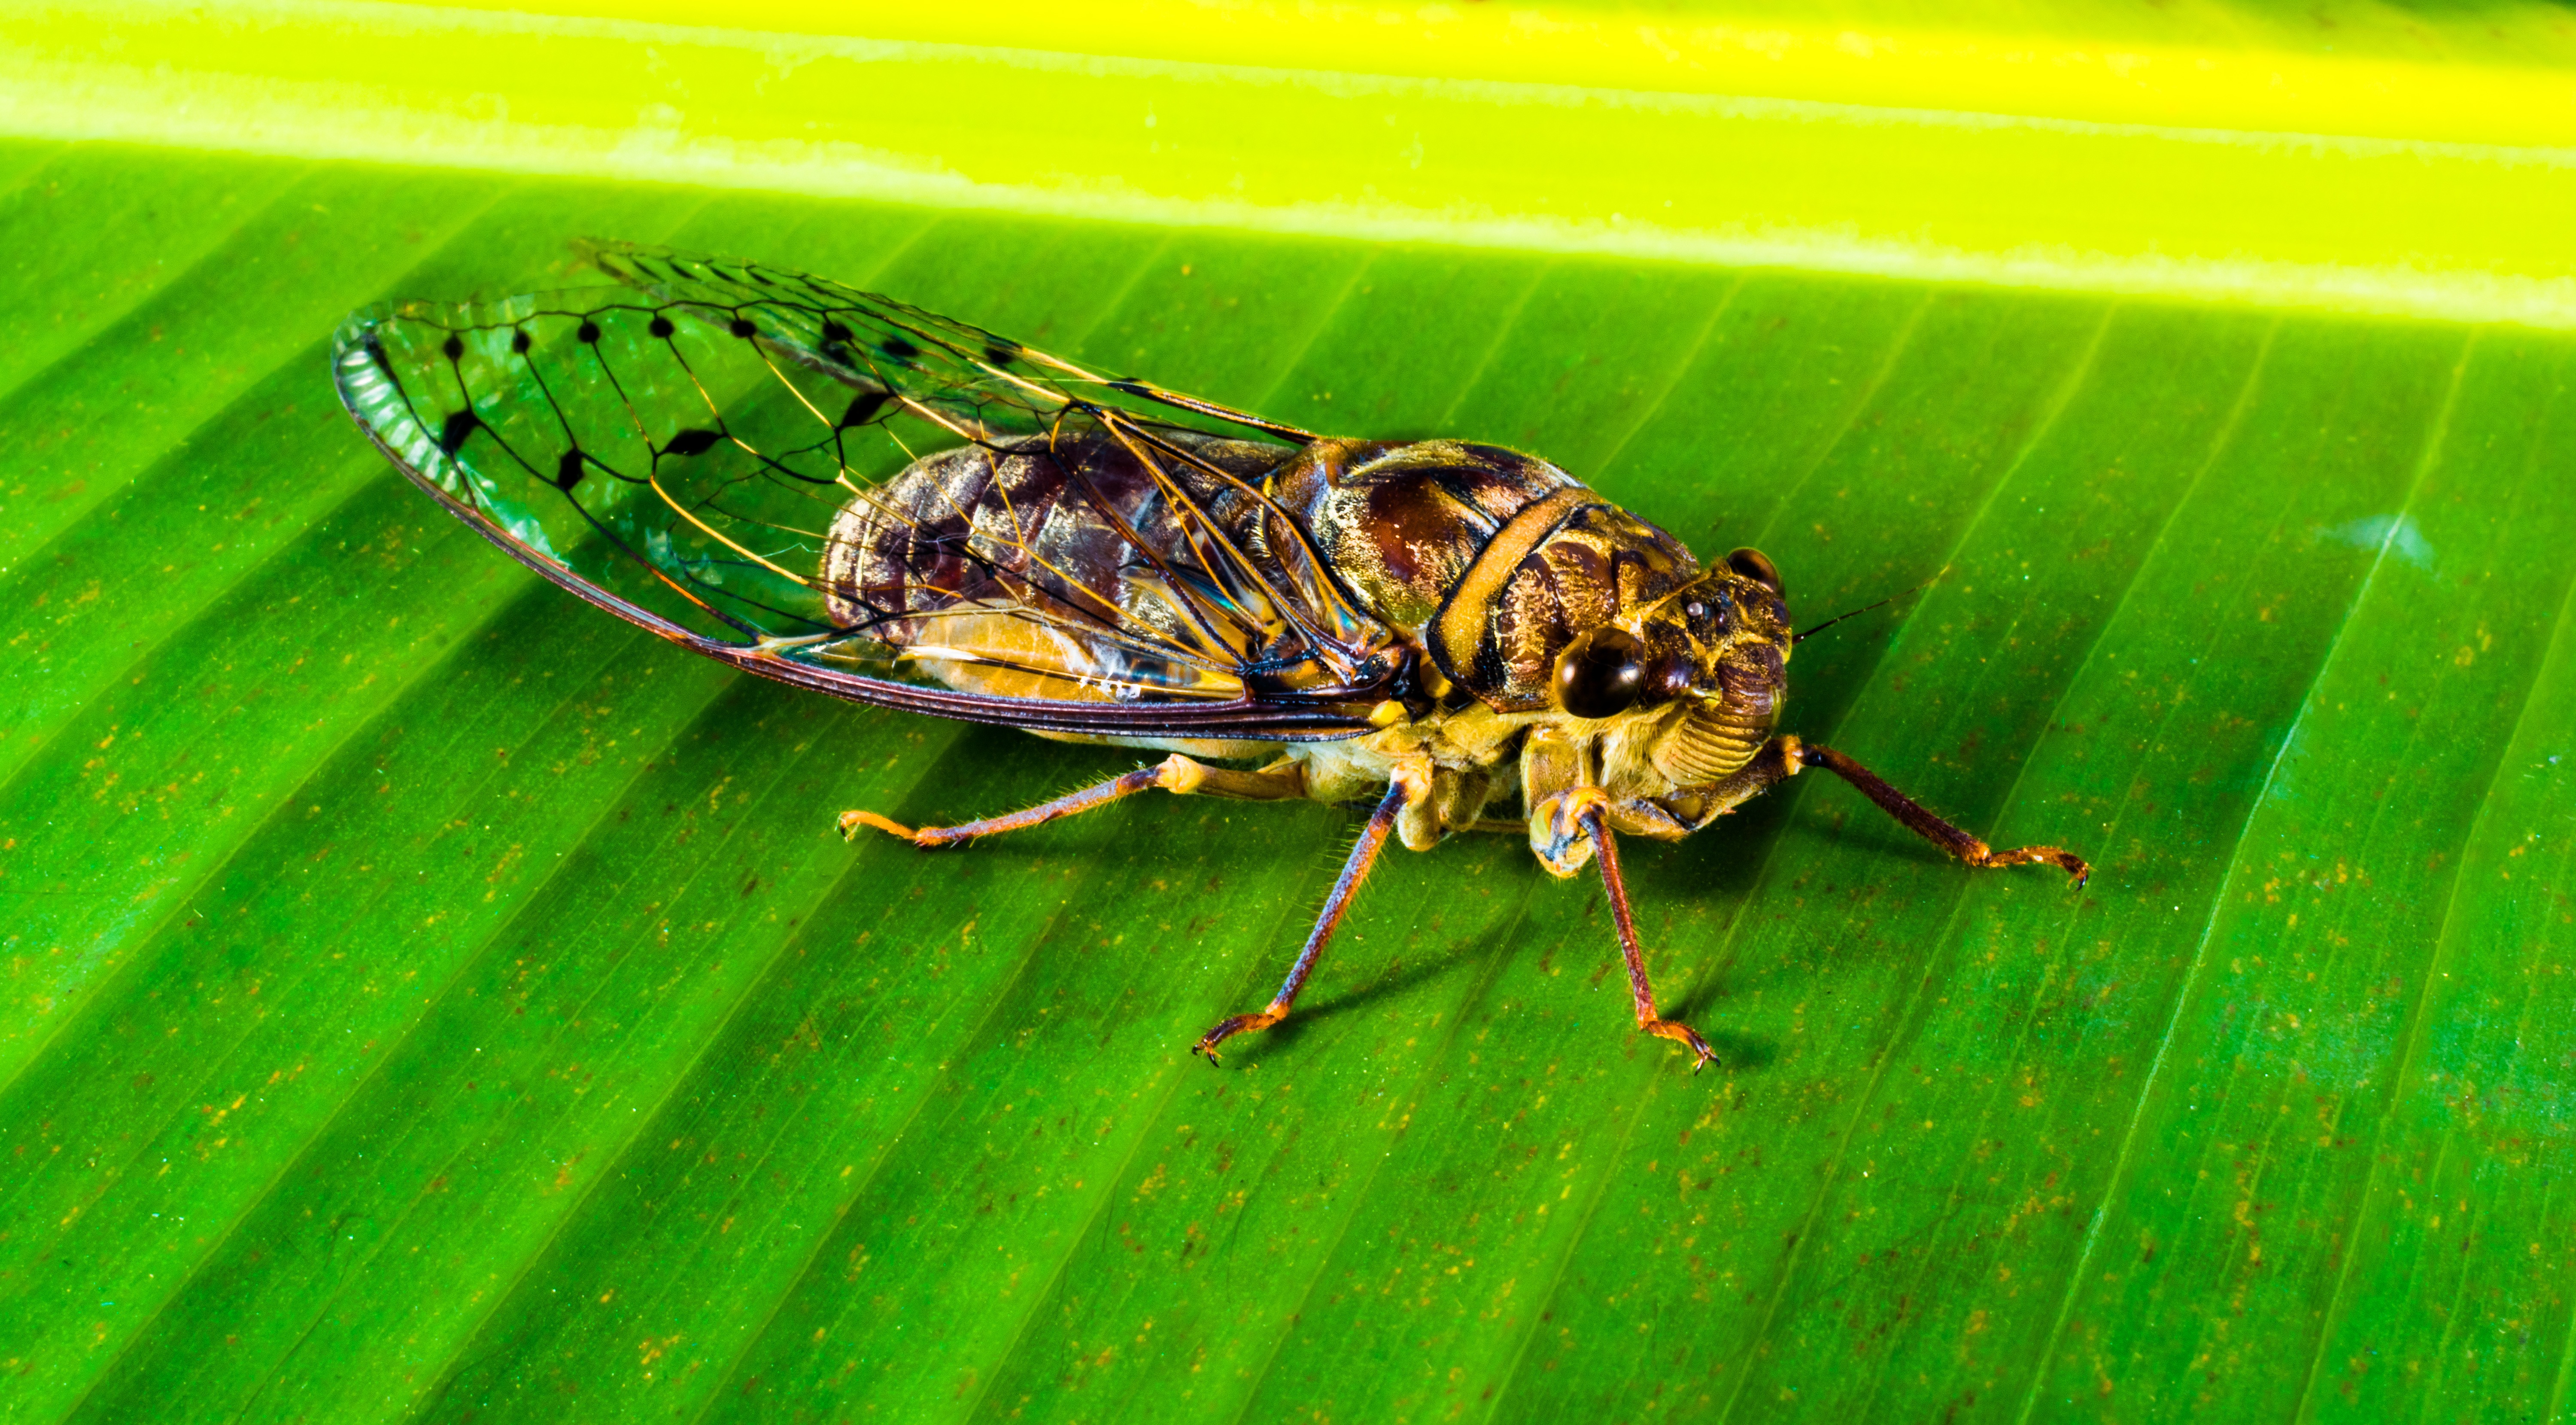
nature, grass, photography, leaf, fly, green, insect, close, fauna, invertebrate, close up, pest, macro photography, arthropod, new insect, leaf beetle, whopper, true bugs